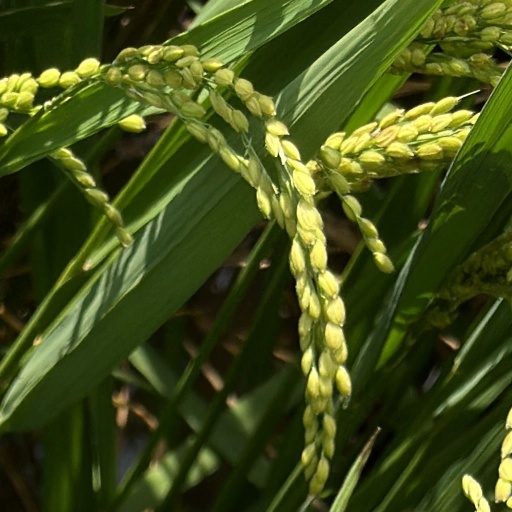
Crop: rice